Dahlerup Warehouse

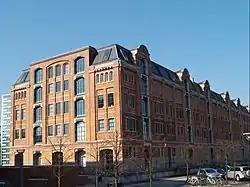
The Dahlerup Warehouse seen from the north

Dahlerups Pakhus (English: Dahlerup Warehouse), originally known as Pakhus 1 (English: Warehouse 1), is a former Warehouse situated on the west side of the Langelinie Pier, opposite the Middle Pier, in Copenhagen, Denmark. Designed by Vilhelm Dahlerup, from whom it now takes its name, it was built between 1892 and 1893.